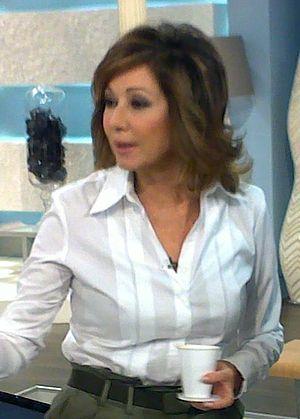
Ana Rosa Quintana Hortal est une journaliste et présentatrice de télévision espagnole.